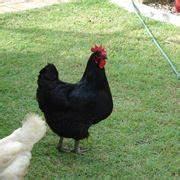
chicken